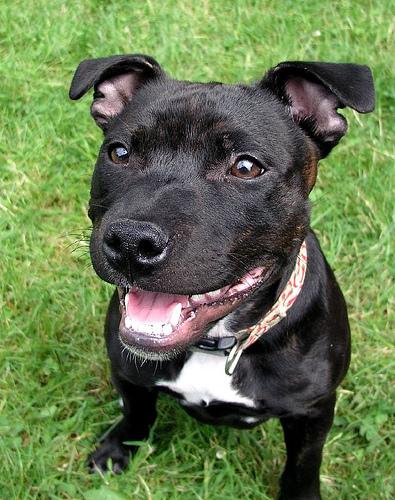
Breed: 203-n000015-Staffordshire_bullterrier